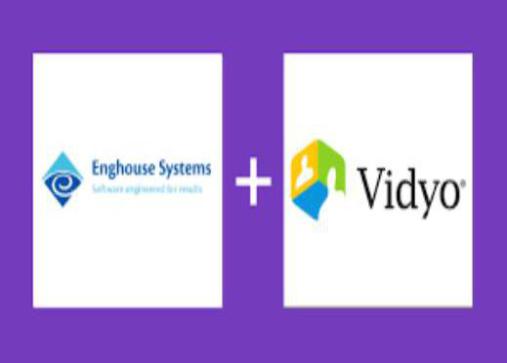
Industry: Others